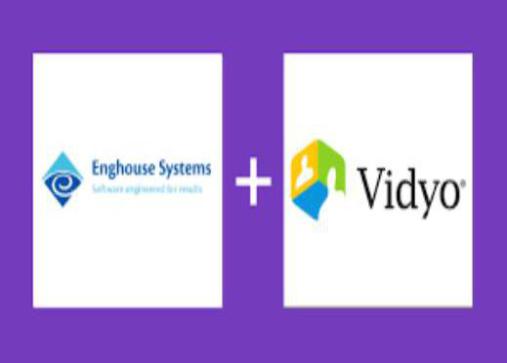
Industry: Others